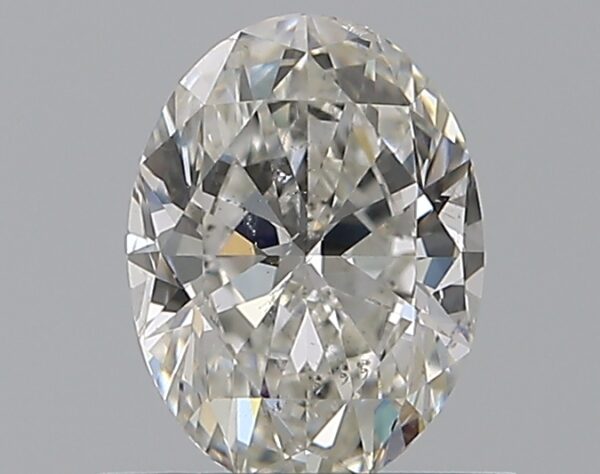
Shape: oval
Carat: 0.7
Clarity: SI2
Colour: H
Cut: EX
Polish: EX
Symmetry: VG
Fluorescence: N
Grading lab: GIA
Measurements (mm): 6.71 x 4.98 x 3.13